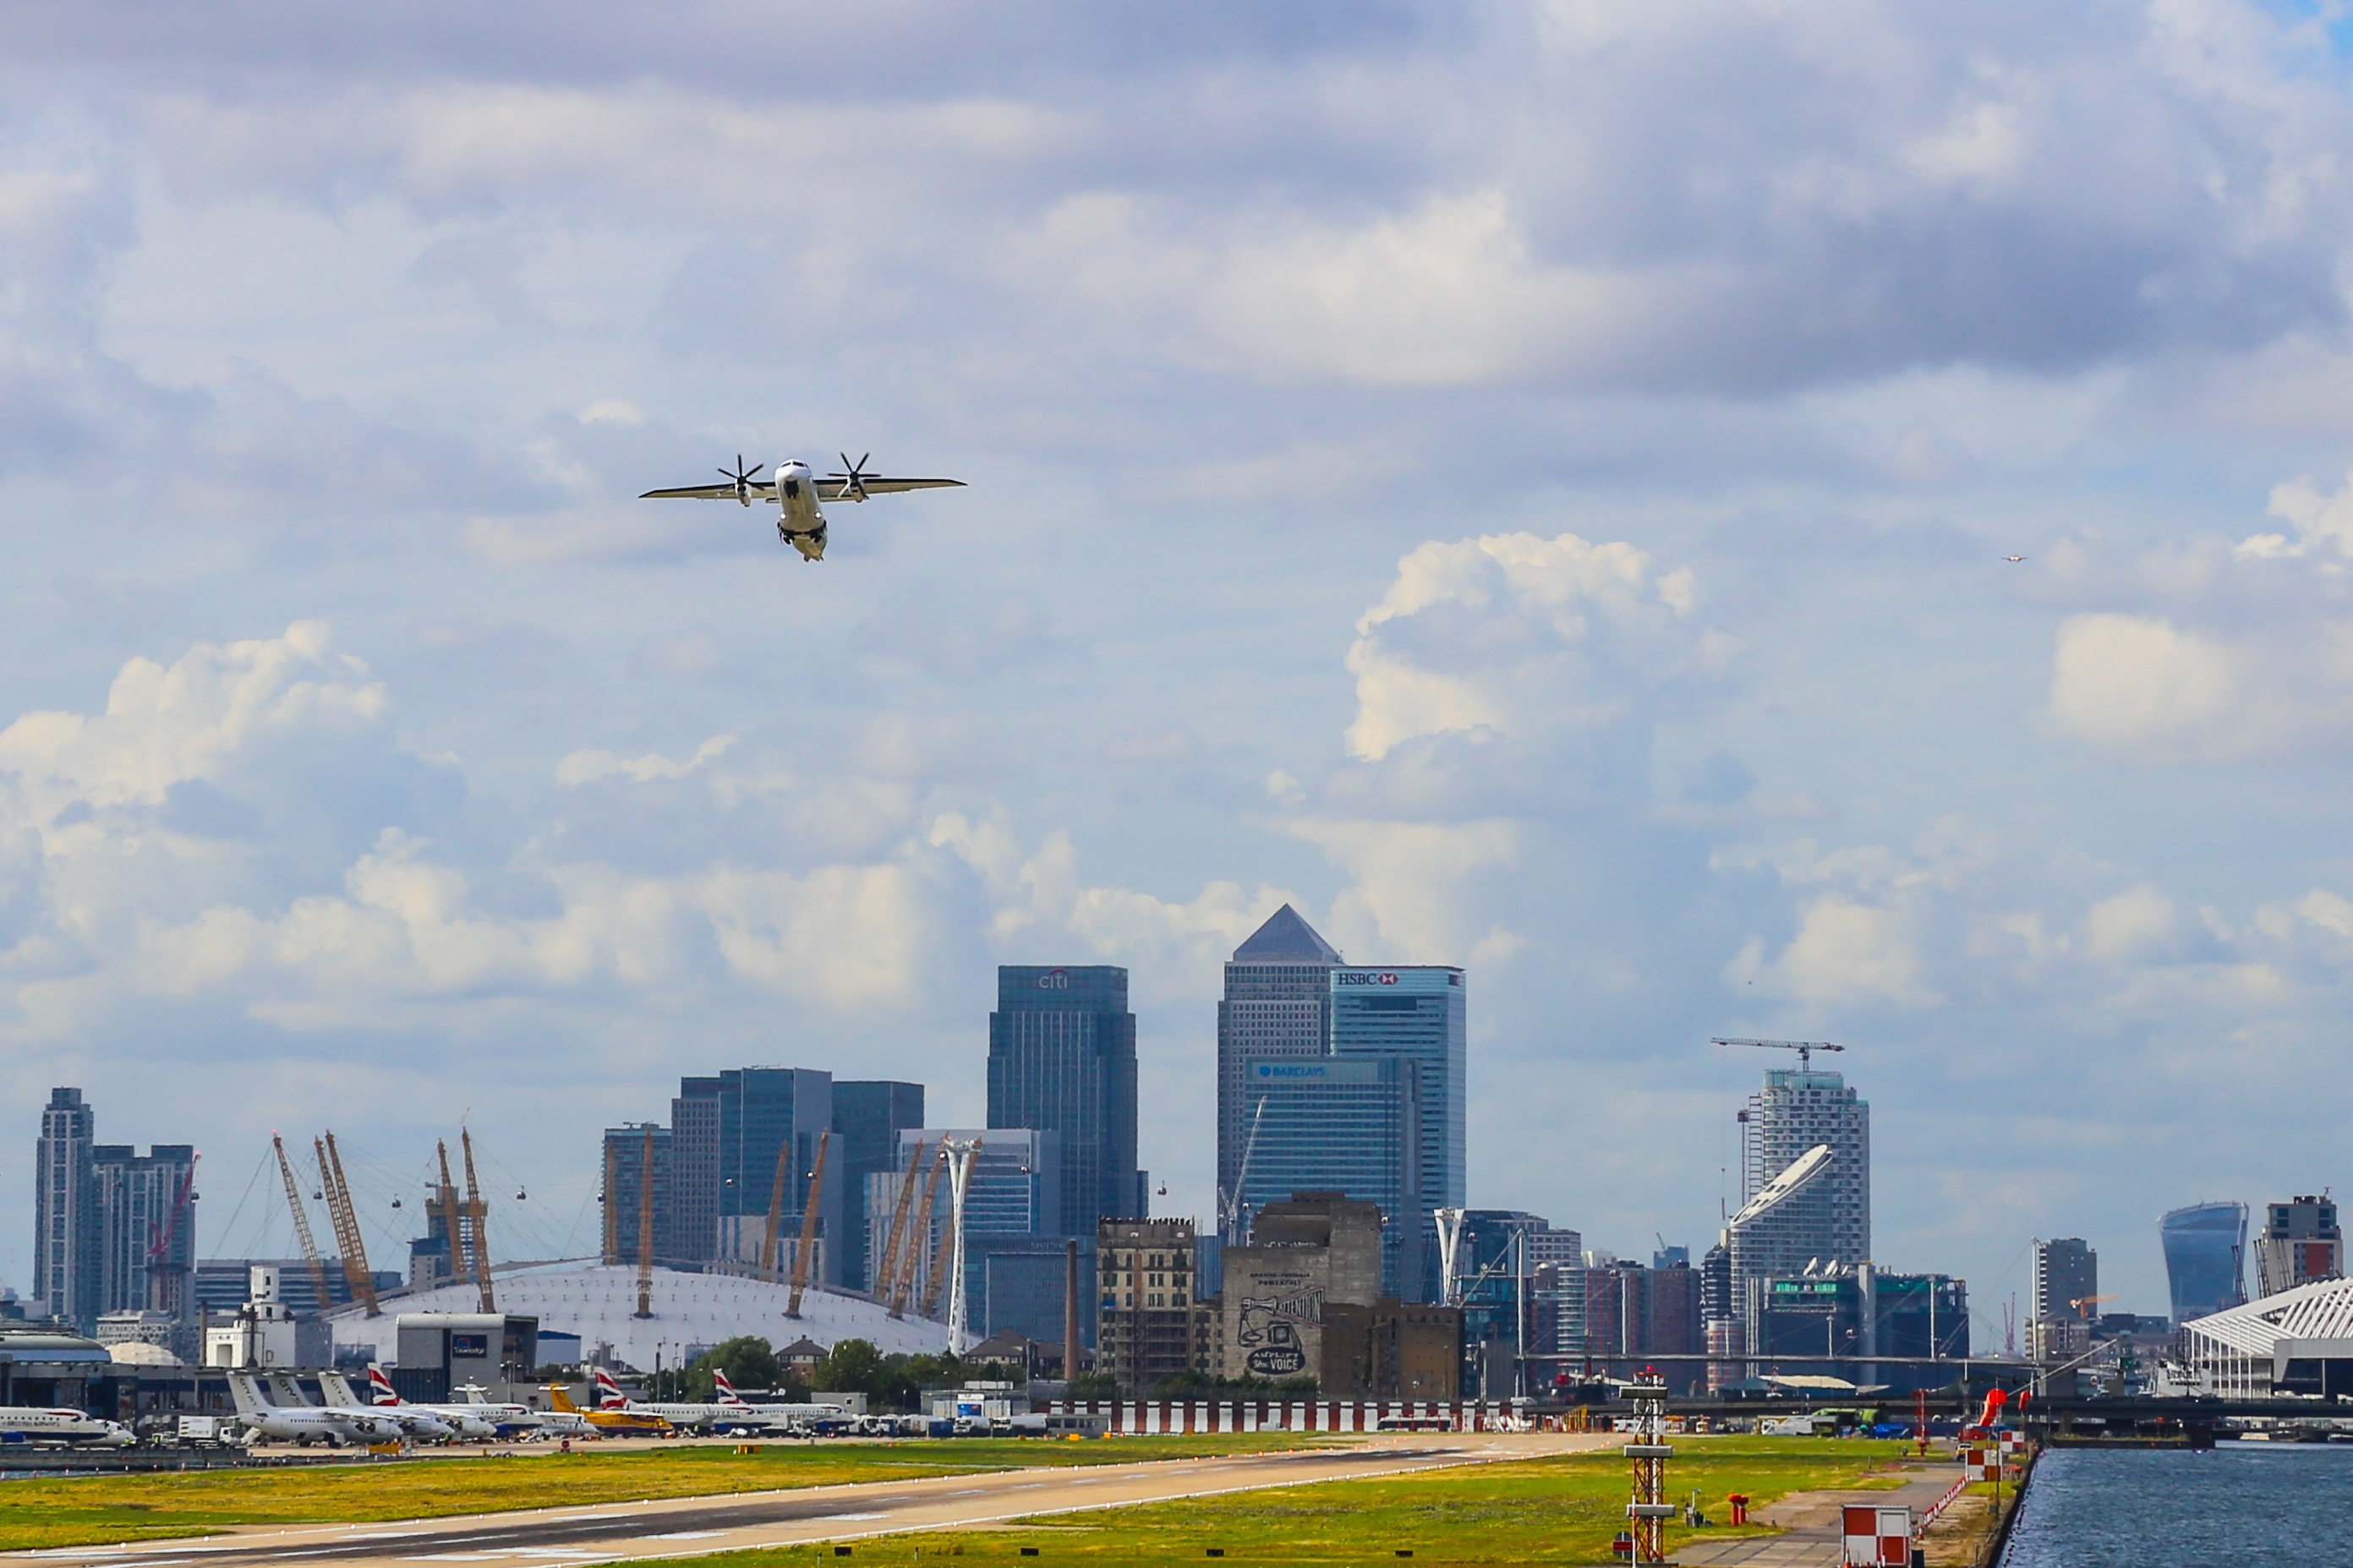
horizon, skyline, city, cityscape, airplane, aircraft, vehicle, aviation, flight, geographical feature, atmosphere of earth